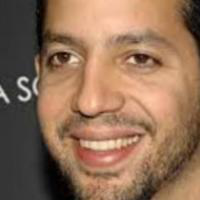
Age group: age 31-40